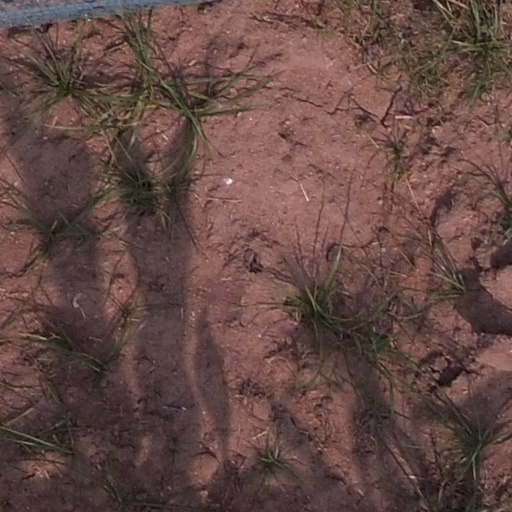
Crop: maize; corn